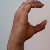
The image shows a hand gesture representing the letter 'C' in Indian Sign Language.